Albert Hartshorne

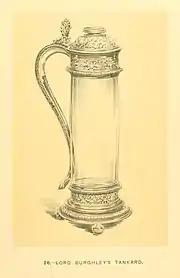
Lord Burghley's Tankard, from "Old English Glasses"

Hartshorne developed a particular interest in church monuments, publishing "The Recumbent Monumental Effigies in Northamptonshire" between 1867 and 1876. His other work included "Old English Glasses" (1897), which explored the history of drinking glasses up to the end of the eighteenth century.